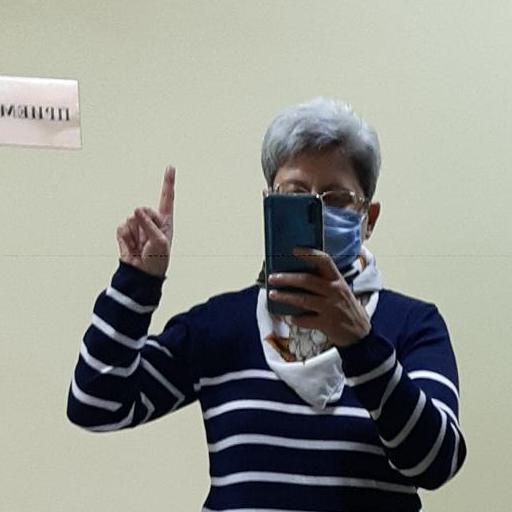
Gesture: no_gesture